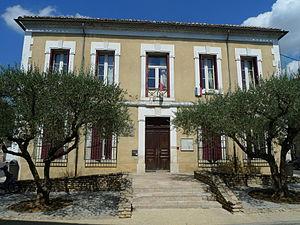
La mairie de Piolenc avec son aménagement pittoresque.
Piolenc est une commune française située dans le département de Vaucluse, en région Provence-Alpes-Côte d'Azur.